Wallowing

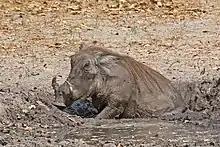
Nolan warthog ("Phacochoerus africanus africanus"), Senegal

Many functions of wallowing have been proposed although not all have been tested by rigorous scientific investigation. Proposed functions include: